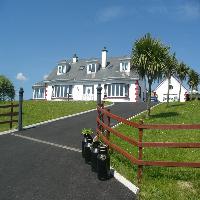
Weather: sun or clear